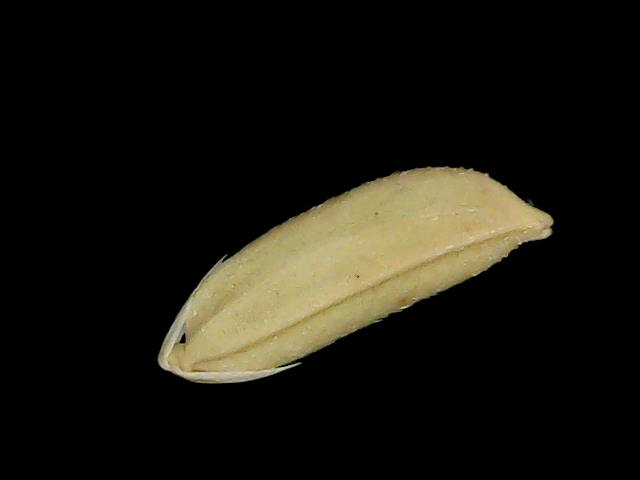
Rice variety: Br23